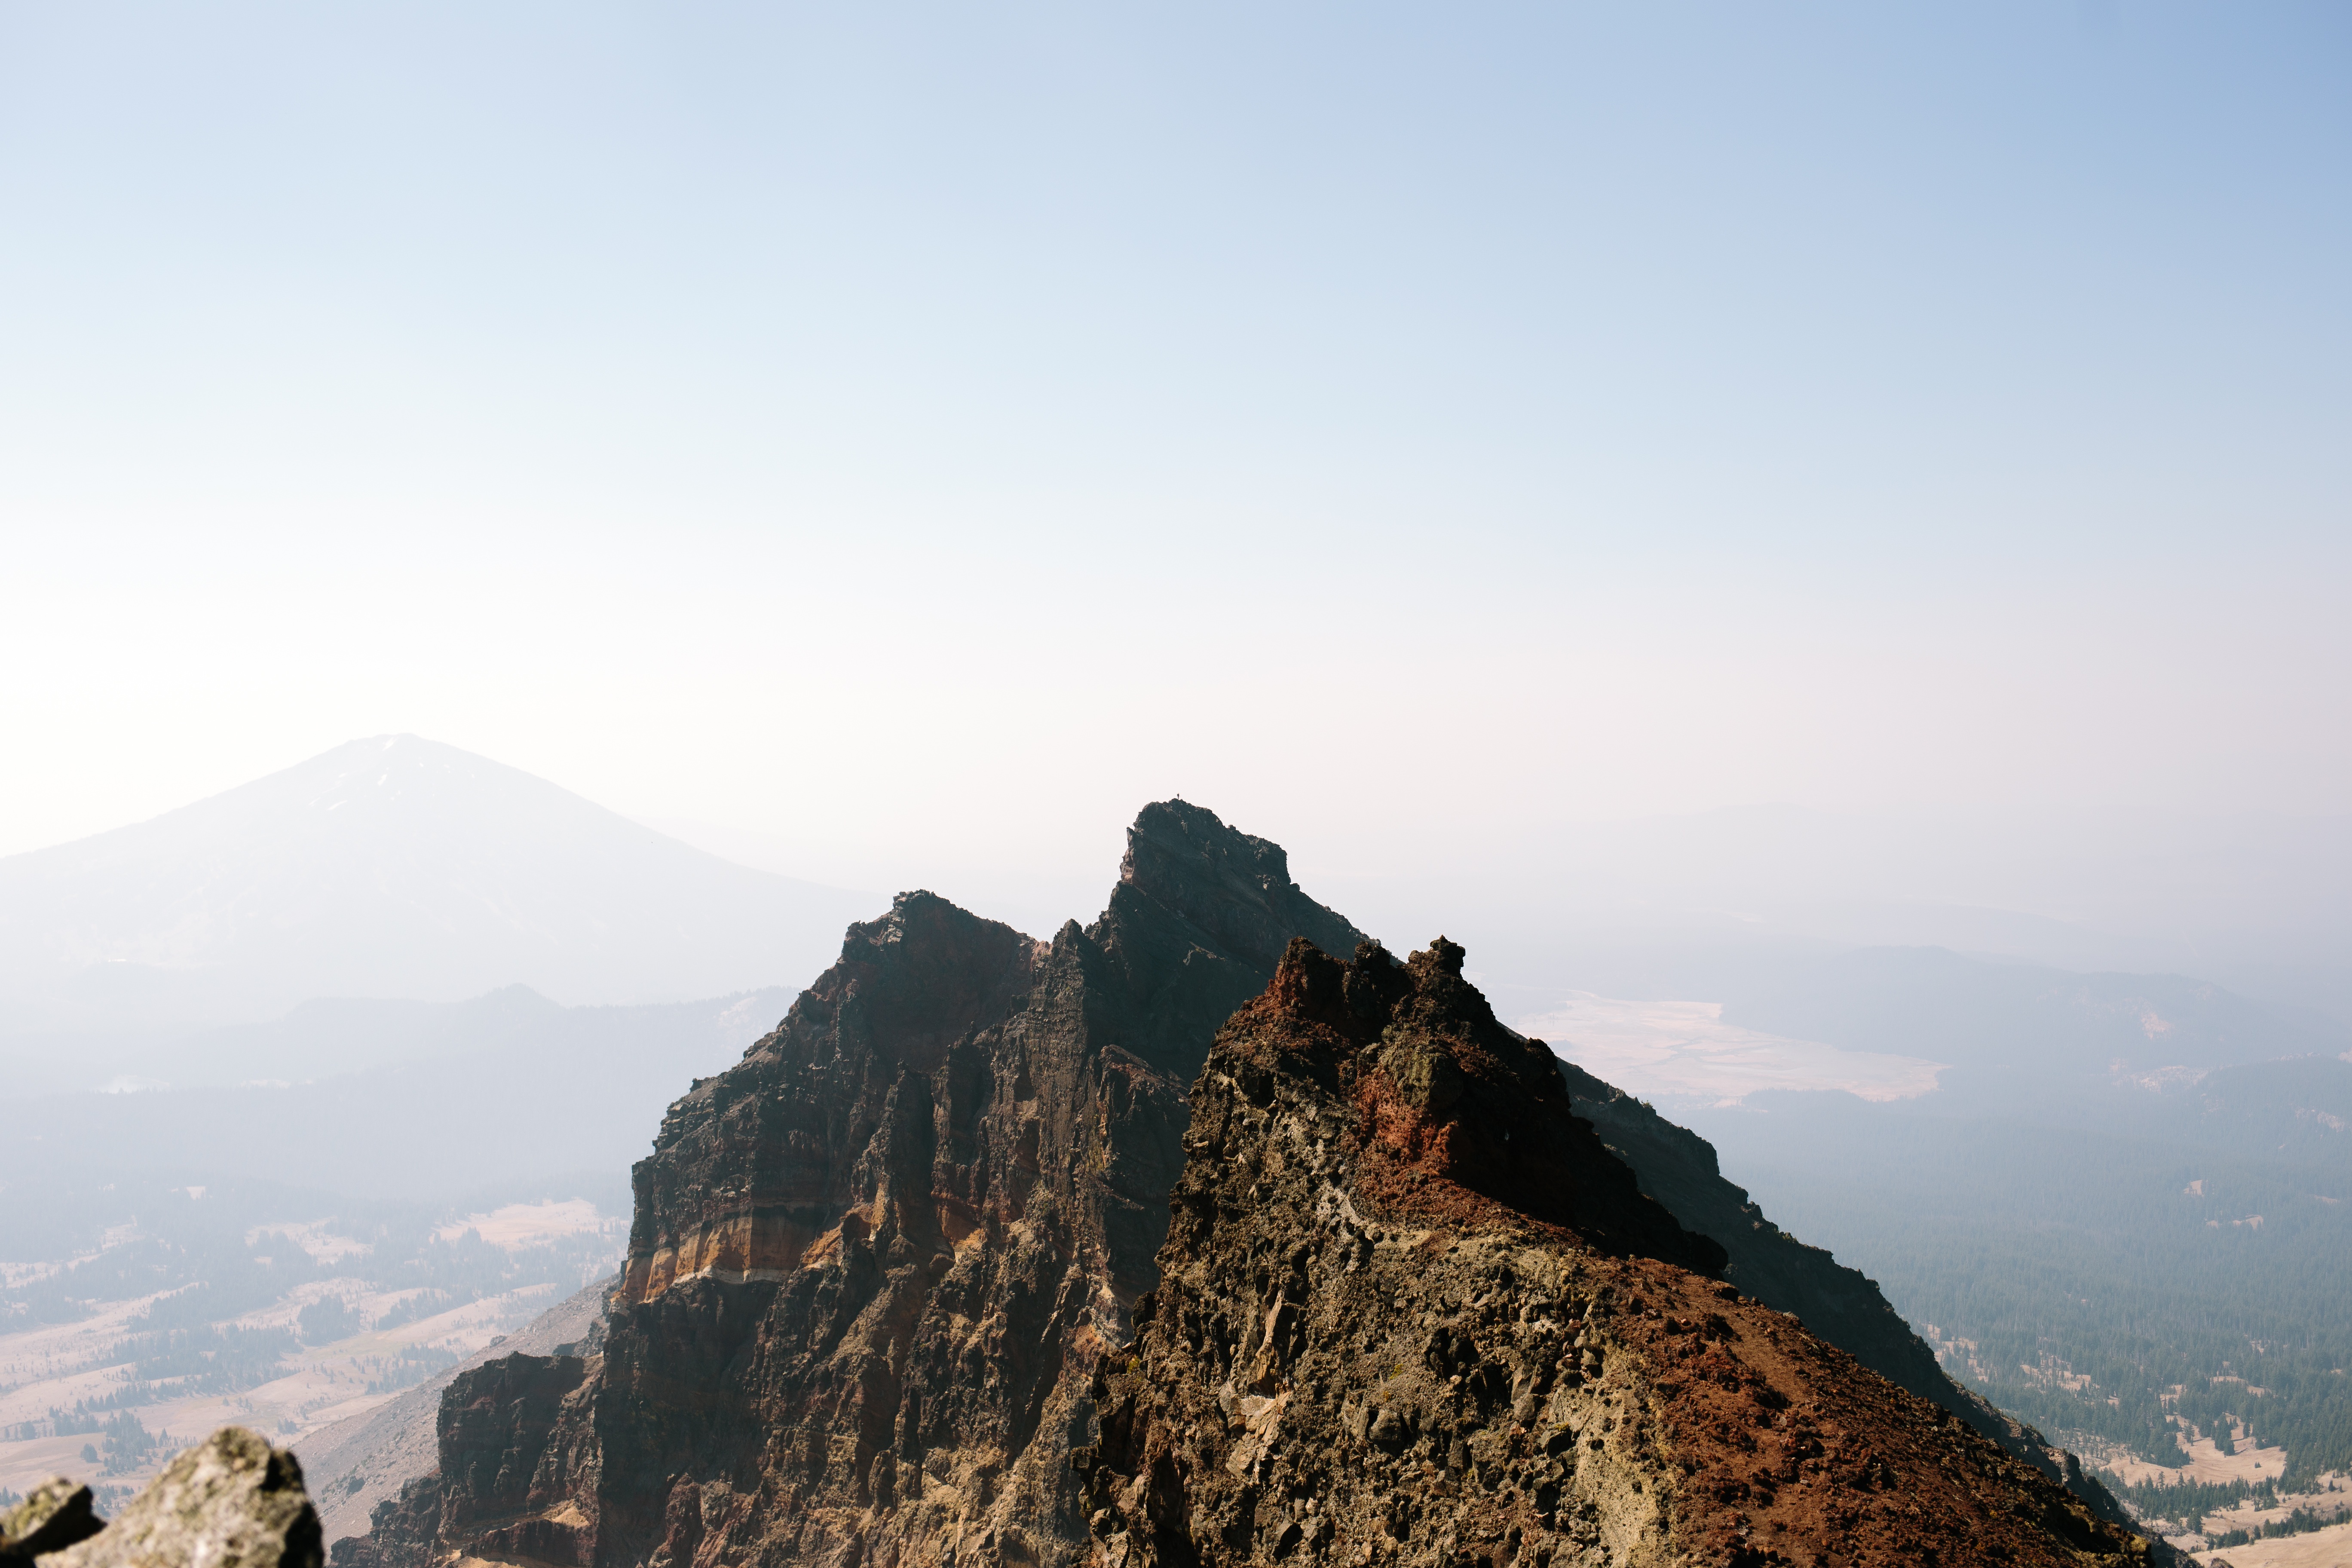
landscape, sea, nature, rock, horizon, walking, mountain, hill, adventure, peak, mountain range, cliff, high, altitude, terrain, ridge, summit, mountaineering, alps, plateau, top, success, achievement, landform, geographical feature, mountainous landforms